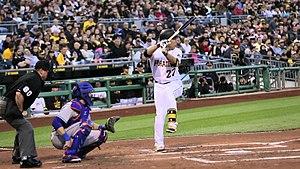
Kang Jung-ho est un joueur d'arrêt-court et de troisième but des Pirates de Pittsburgh de la Ligue majeure de baseball. Il évolue précédemment comme arrêt-court pour les Nexen Heroes de l'Organisation coréenne de baseball de 2006 à 2014.